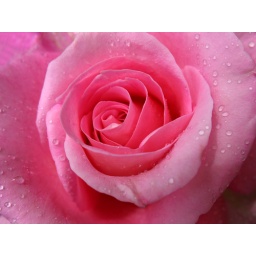
Perfect pink rose growing in my garden